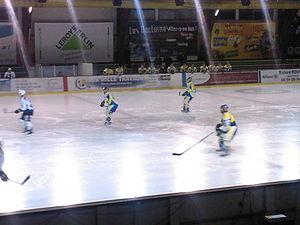
Joueurs des Boucaniers de Toulon (hockey sur glace) lors du match contre Val Vanoise du 20 novembre 2010.
Le sport à Toulon regroupe plus de 200 associations, clubs et sections sportives et plus de 18741 licenciés. Il est avant tout dominé par le club de rugby de la ville : le Rugby club toulonnais, également appelé le « RCT », fondé en 1908, ayant remporté quatre titres de Champion de France et trois Coupes d'Europe consécutives. Néanmoins, il existe d'autres clubs évoluant au niveau national, qui ont su mettre en avant leurs résultats sportifs tels que les Comanches de Toulon avec 8 titres de championne de France de softball et une Coupe d'Europe, le basket-ball, le handball, le futsal et le hockey sur glace. Aussi, la ville compte 35 équipements sportifs municipaux de qualité dont elle a la gestion et l'entretien. Le dernier en date étant la Ferme des Romarins, nouveau pôle sportif à l'ouest de la ville. En termes de manifestations sportives, Toulon a accueilli d'importants événements tels que le Tour de France entre 1905 et 1964, la Flamme Olympique en 1992 et la 35ᵉ Coupe de l'America en 2016 et notamment le célèbre Festival International Espoirs de Provence, tournoi de football créé en 1967 et diffusé aujourd'hui dans le monde entier.
Le Hockey Club de l'aire toulonnaise est un club français de hockey sur glace évoluant en Division 3. Le club est appelé les Boucaniers de Toulon et est situé à Toulon, mais évoluant à La Garde dans le département du Var. Après avoir passé ses cinq dernières saisons au sein de la division inférieure, le club a accédé de nouveau en 2010 en Division 2. Les Boucaniers de Toulon sont entraînés par Richard Brodeur sous la présidence de Isabelle Autard et évoluent dans la patinoire de La Garde. Les Boucaniers de Toulon demeurent à ce jour la seule équipe dans le département du Var. En juillet 2013, le club, en cessation de paiement, n'est pas validé en Division 2 et est obligé de redescendre en Division 3.